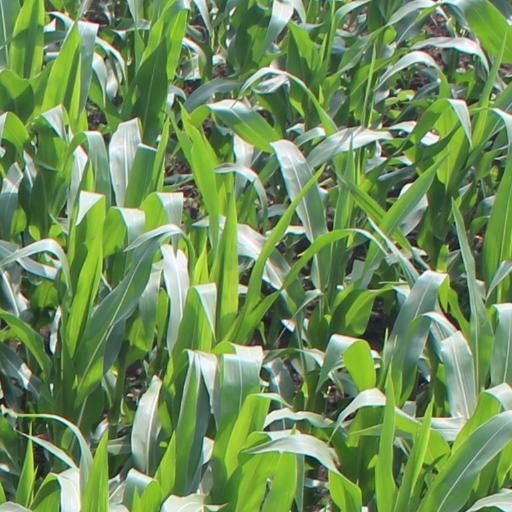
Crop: maize; corn